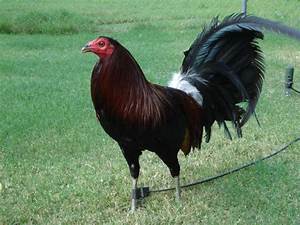
Label: gallina